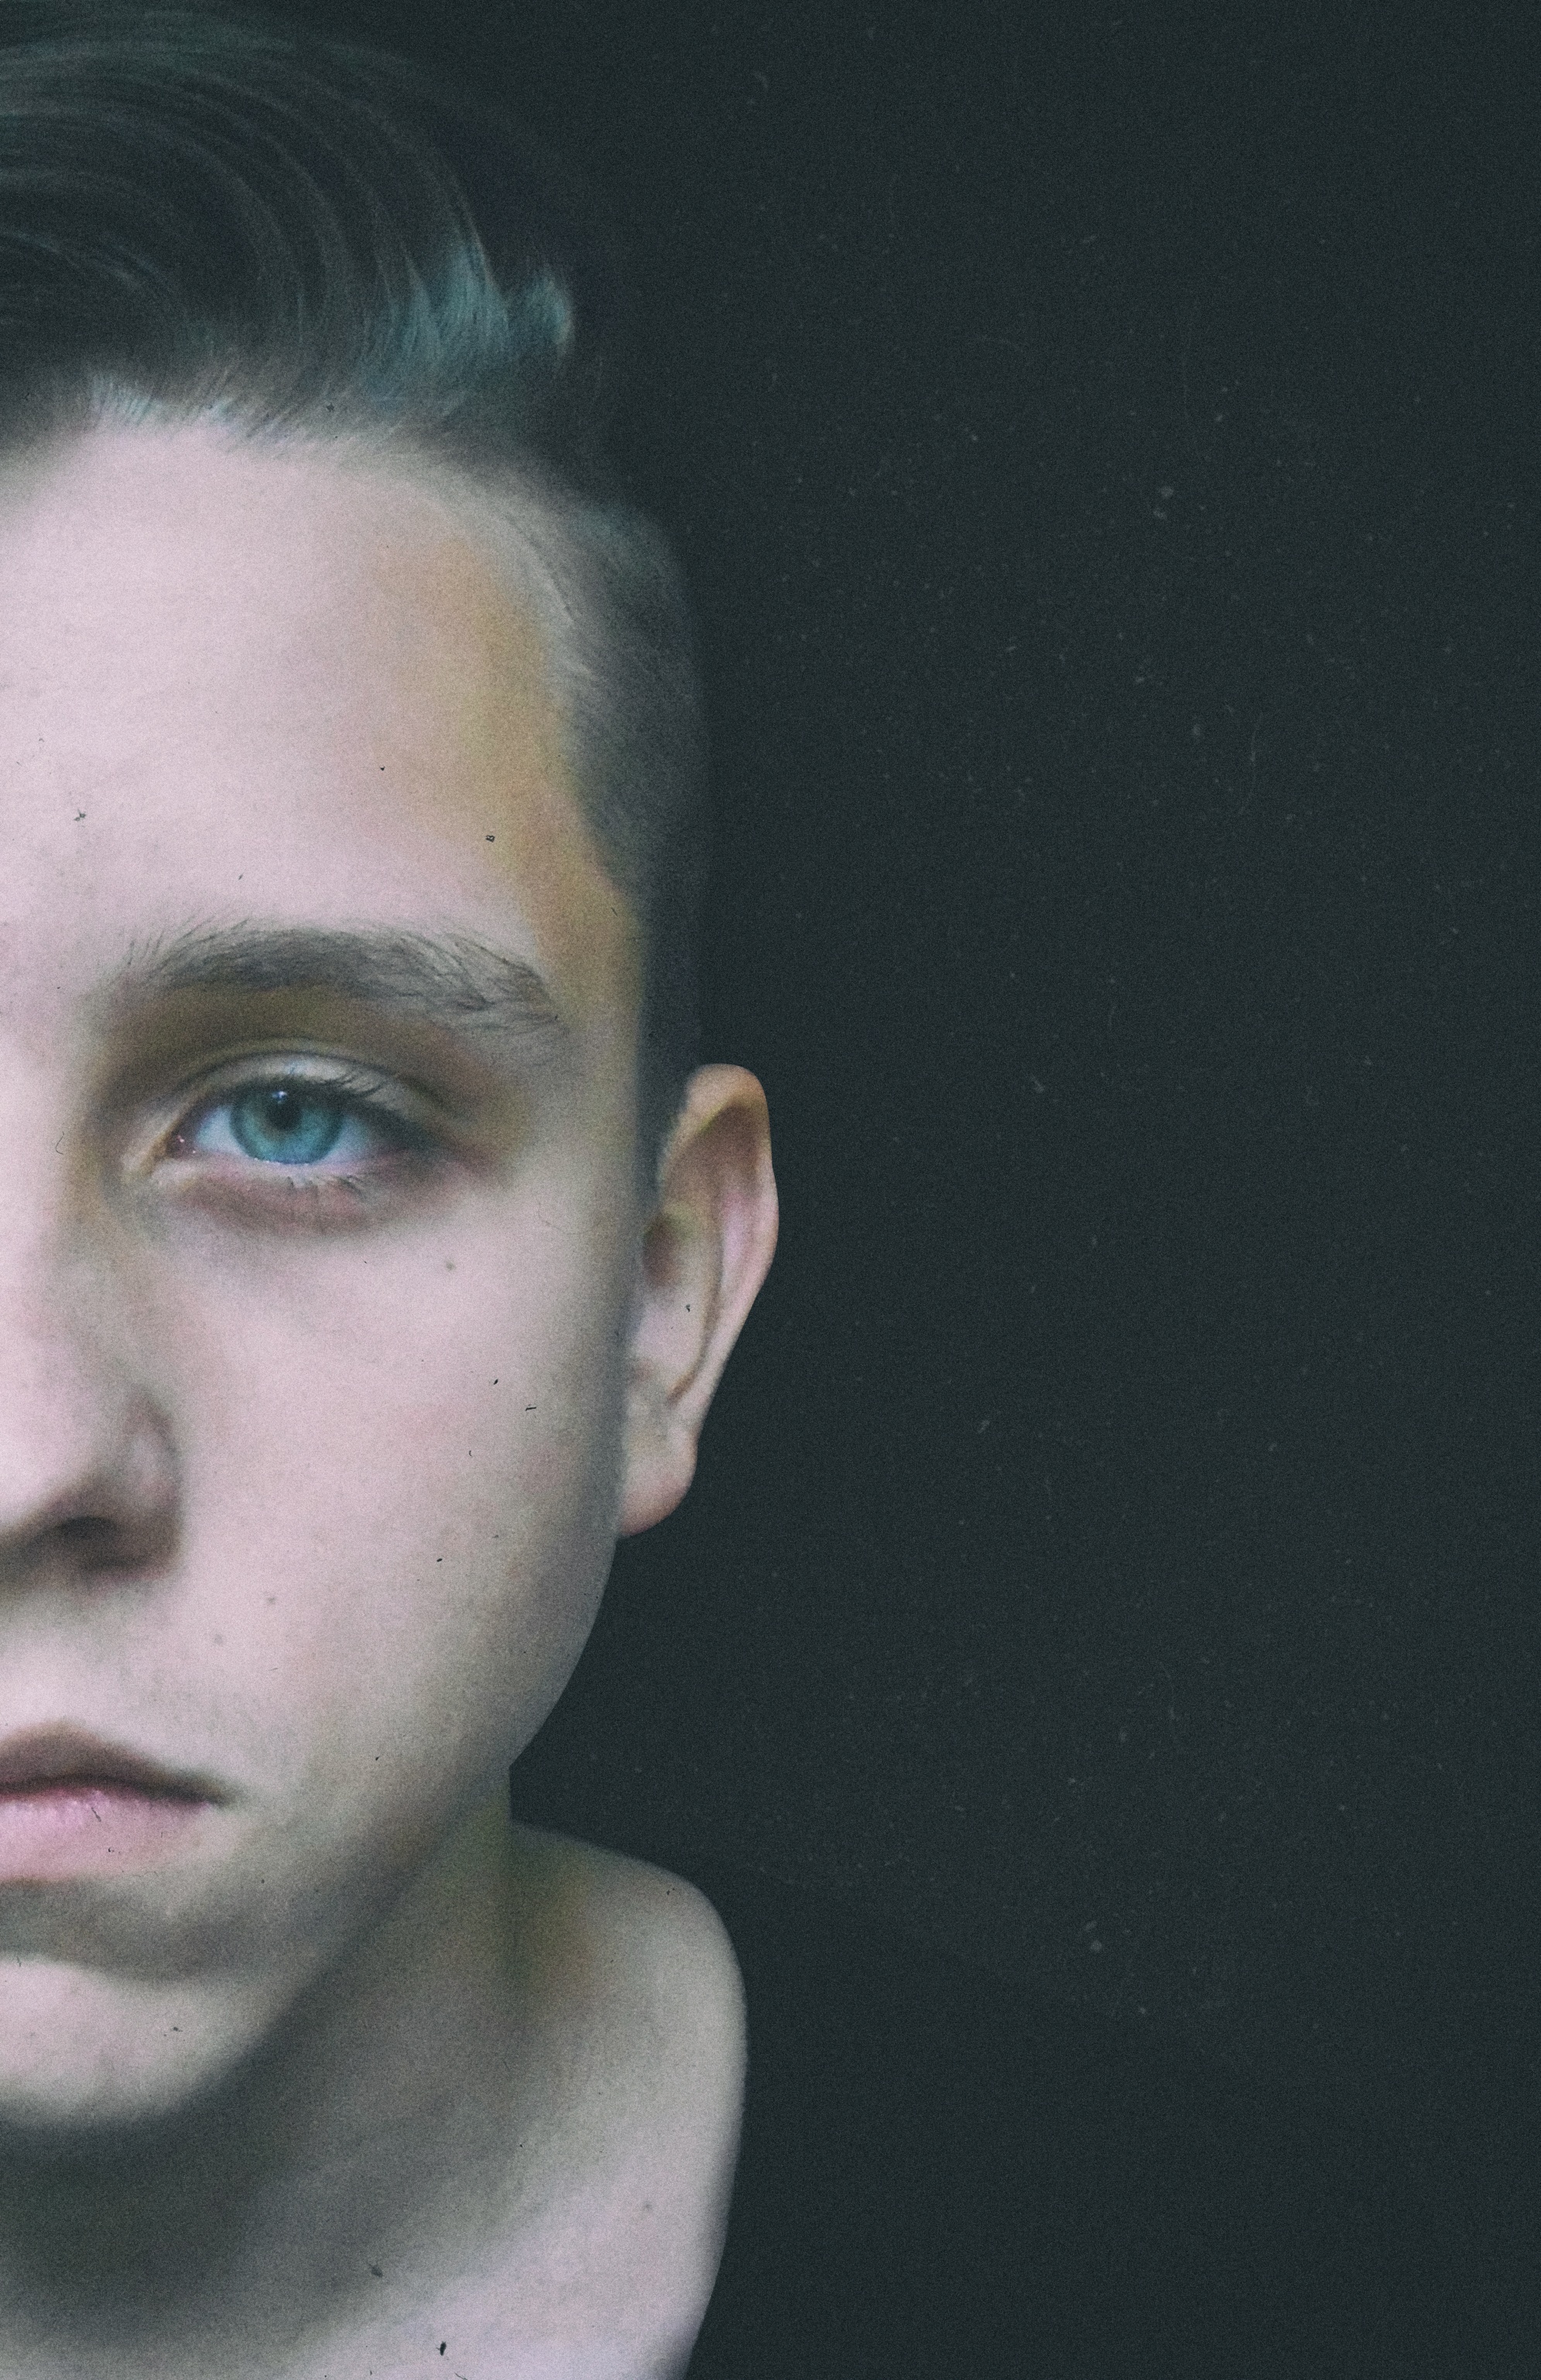
white, photography, portrait, model, color, darkness, blue, black, hairstyle, close up, face, nose, eye, head, photograph, skin, beauty, organ, portrait photography, art model